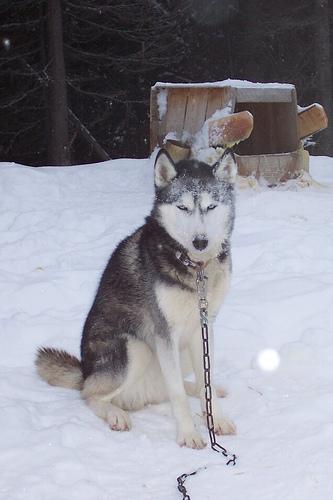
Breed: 232-n000083-Eskimo_dog